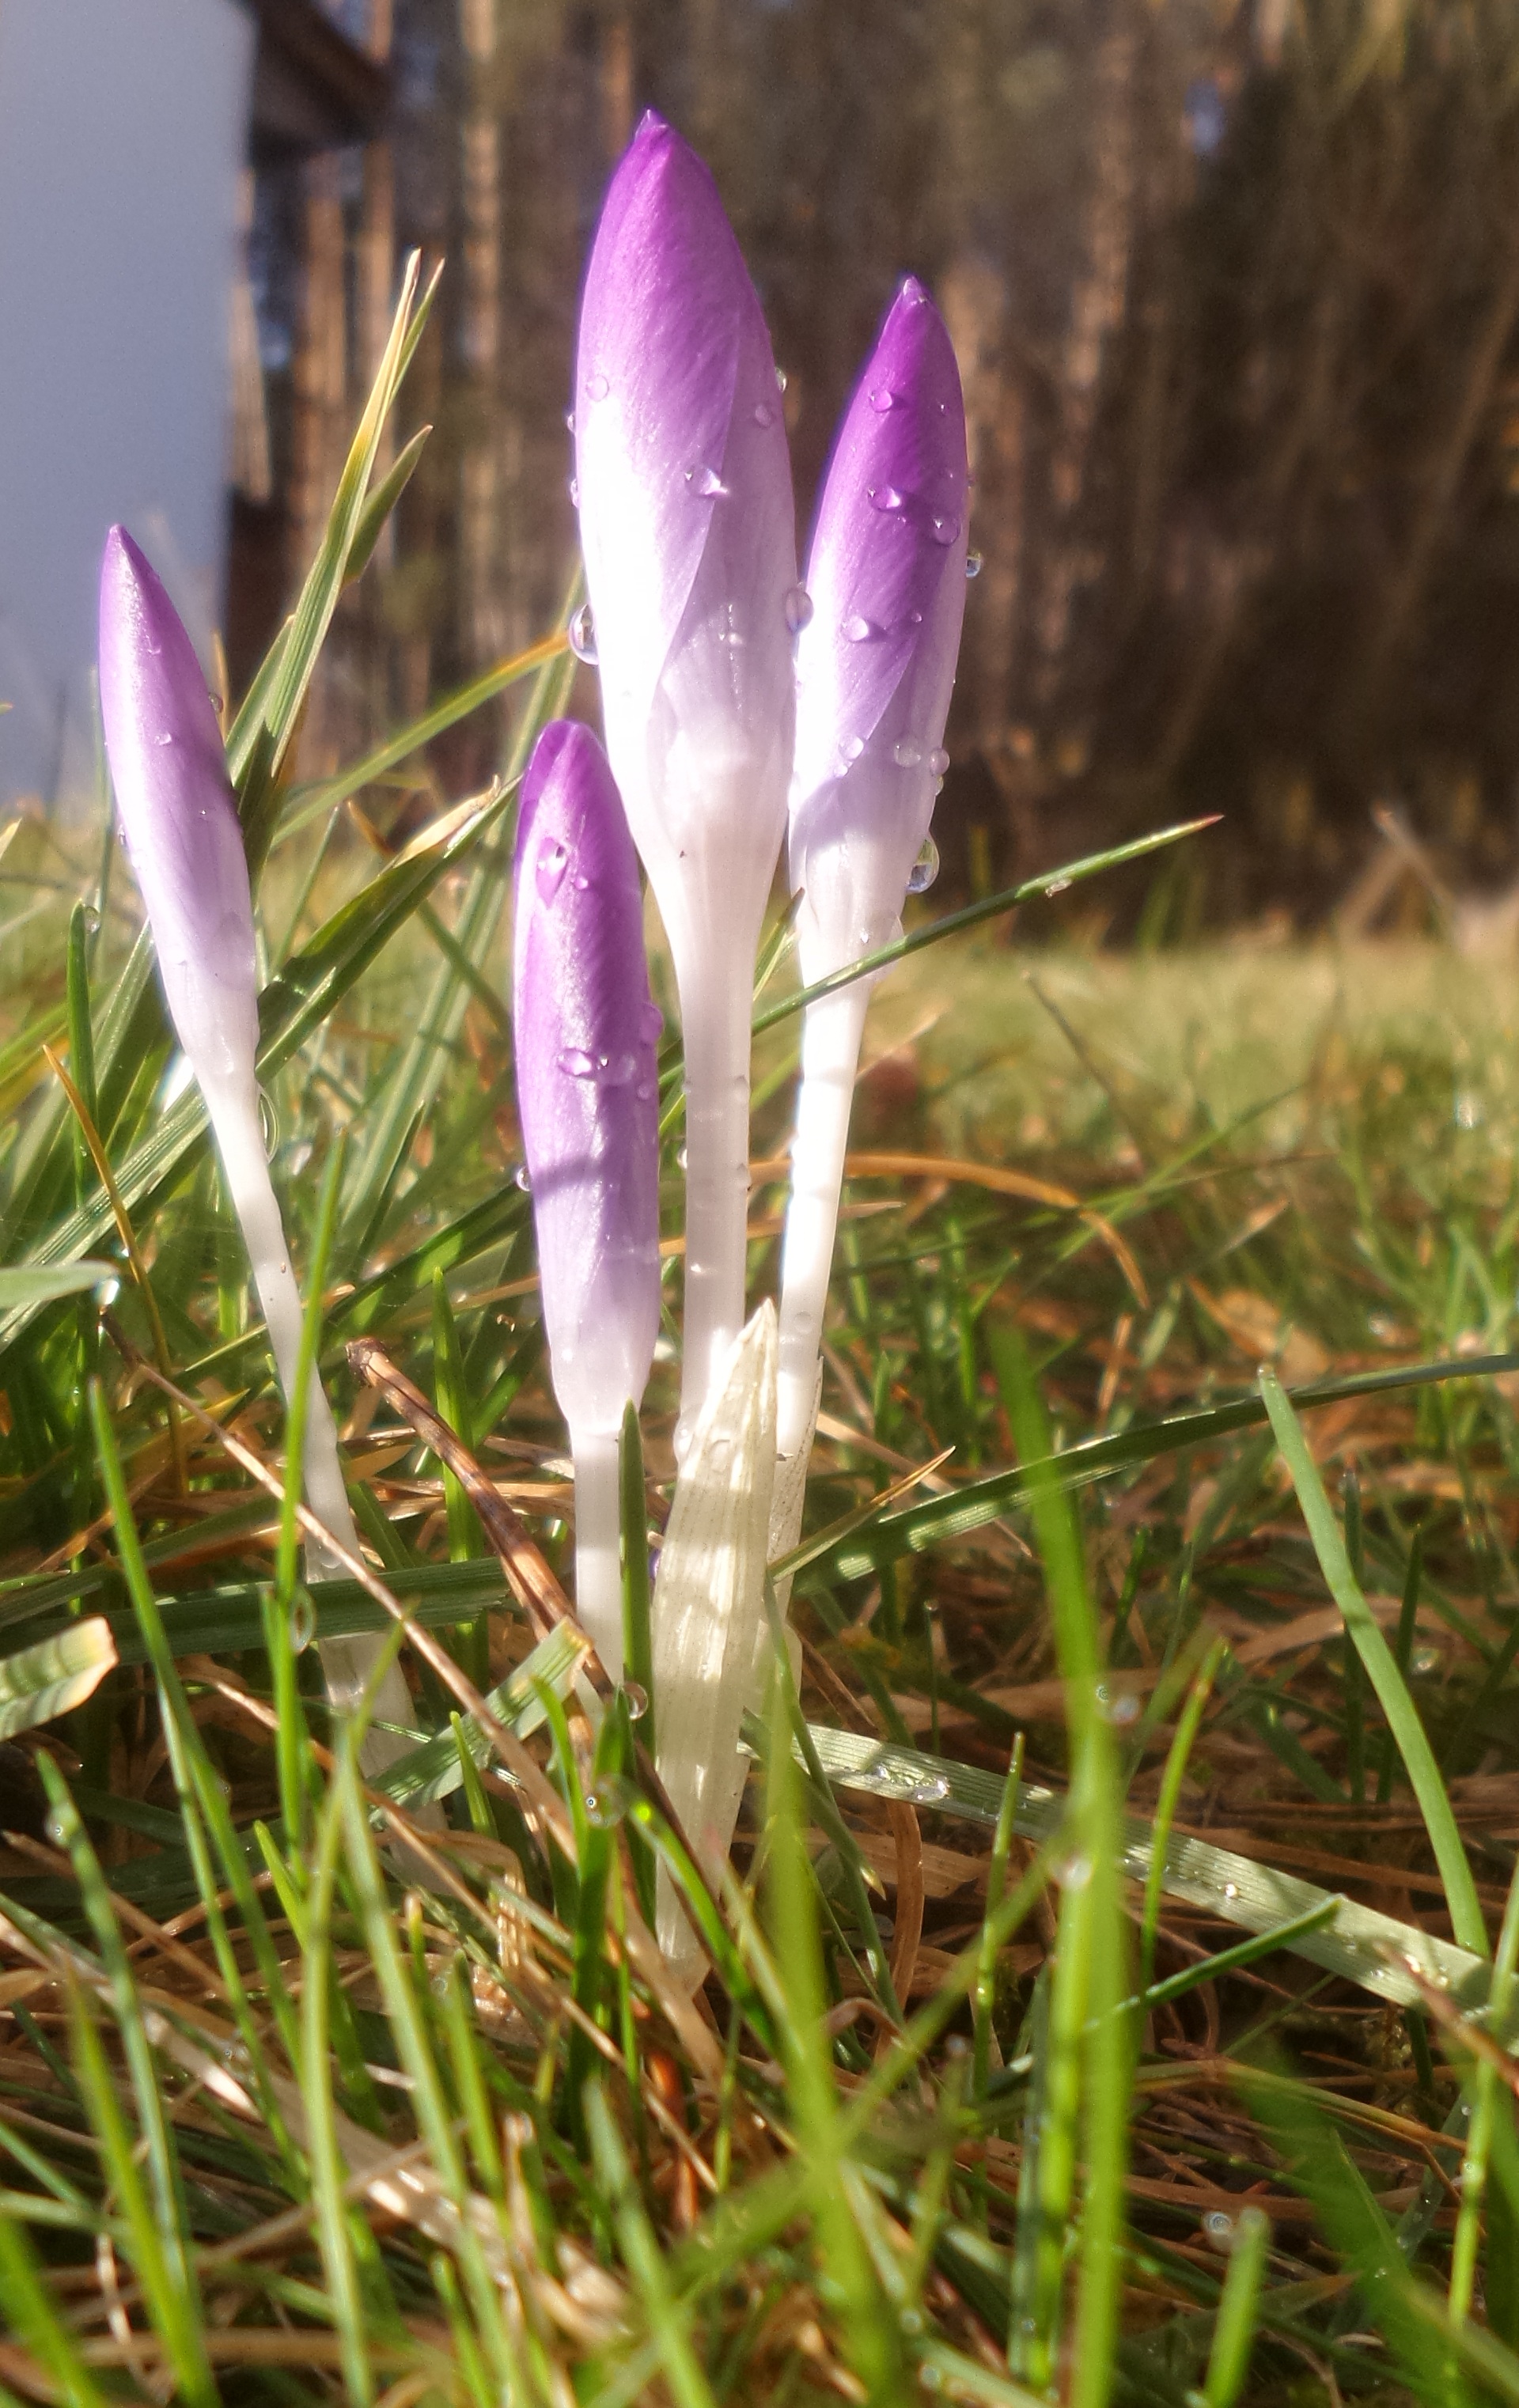
grass, dew, plant, morning, flower, purple, botany, garden, flora, wildflower, flowers, dewdrop, violet, crocus, spring crocus, early bloomer, morning light, morgentau, macro photography, harbinger of spring, schwertliliengewaechs, flowering plant, grass family, plant stem, land plant, iris family